Rolando Sousa

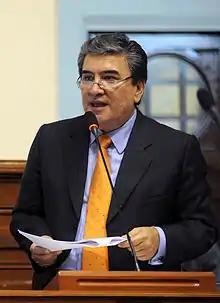
Rolando Sousa in 2010

Víctor Rolando Sousa Huanambal (born 22 August 1961) is a Peruvian lawyer and Fujimorist politician. He was a former Congressman representing Lima from 2006 to 2011, elected under the Fujimorist Alliance for the Future in which, he also ran unsuccessfully for the second vice presidency as the running mate of Congresswoman Martha Chávez under the Fujimorist Alliance for the Future, in which, the ticket placed fourth. He is a former Representative to the Andean Parliament serving from 2016 to 2021.